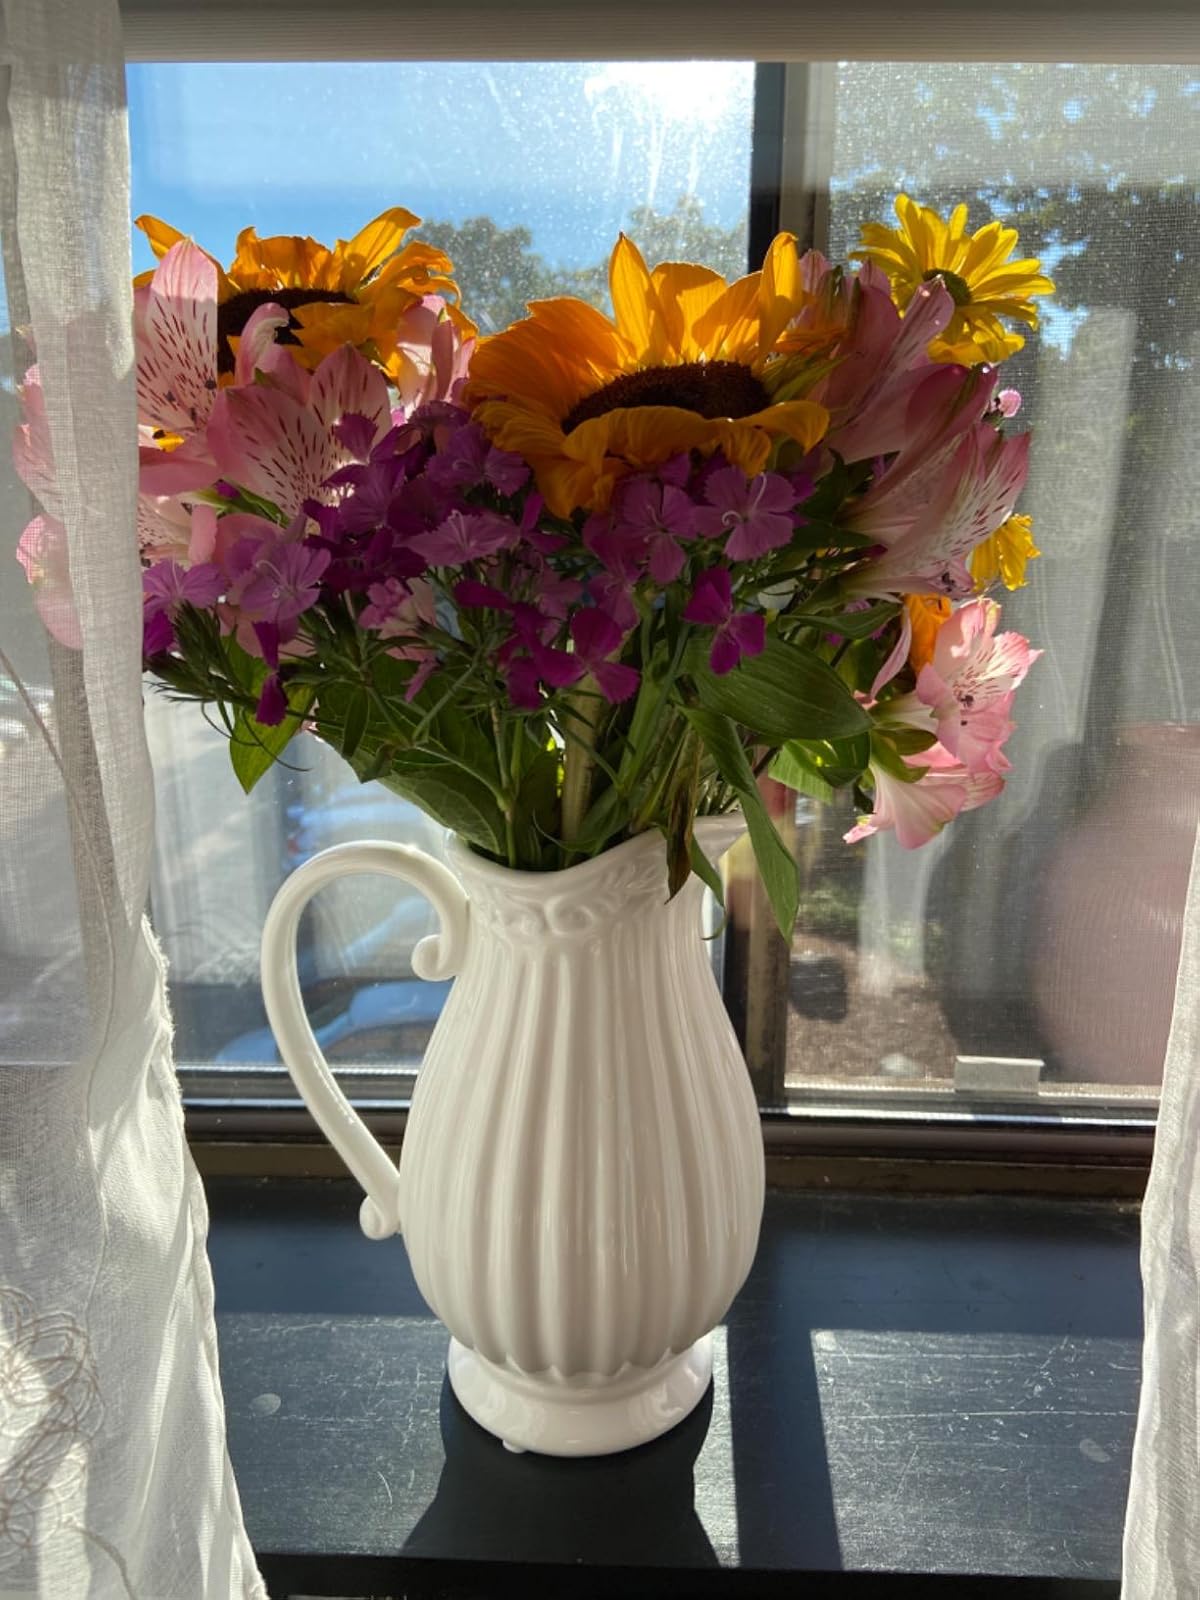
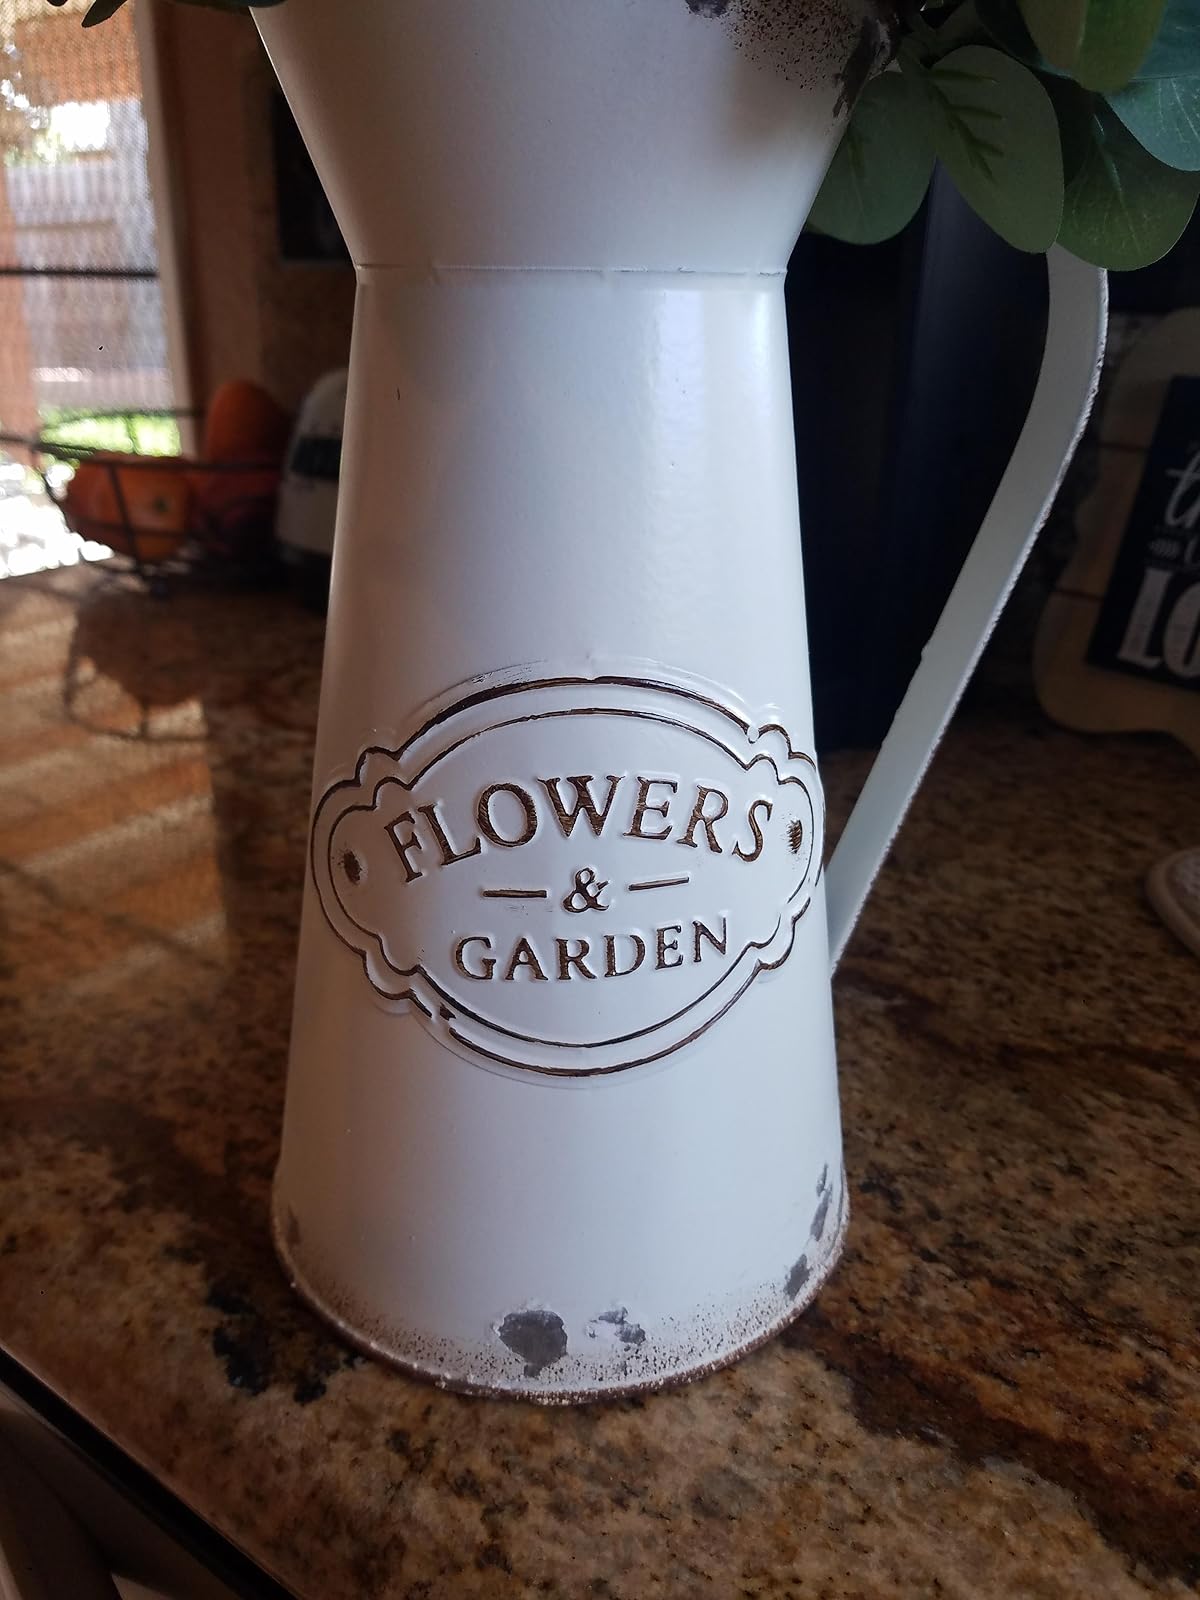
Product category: vase
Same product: no